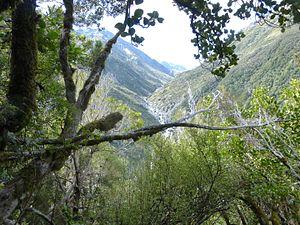
Le fleuve Waitaha, aussi connu comme la rivière du Mt Cook, est un cours d’eau de la région de la West Coast situé dans l’Île du Sud de la Nouvelle-Zélande.